Eurofighter Typhoon

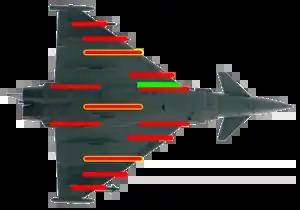
The Eurofighter Typhoon has 13 hardpoints for carrying armament.

The Typhoon is capable of supersonic cruise without using afterburners (referred to as supercruise). "Air Forces Monthly" gives a maximum supercruise speed of Mach 1.1 for the RAF FGR4 multirole version, however in a Singaporean evaluation, a Typhoon managed to supercruise at Mach 1.21 on a hot day with a combat load. Eurofighter states that the Typhoon can supercruise at Mach 1.5. As with the F-22, the Eurofighter can launch weapons while under supercruise to extend their ranges via this "running start". In 2007, the EJ200 engine had accumulated 50,000 Engine Flying Hours in service with the four Nation Air Forces (Germany, UK, Spain and Italy).